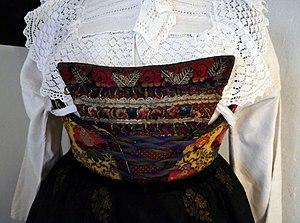
Plastron du costume de femme protestante du Pays de Hanau. Fin du XIXe siècle. Soie, laine, lin, coton, métal. Musée alsacien de Strasbourg/Collection particulière. Exposition temporaire Costumes d'Alsace, étoffes d'un monde au Musée alsacien de Strasbourg (2018).
Le plastron est un vêtement gainant pour le haut du corps.